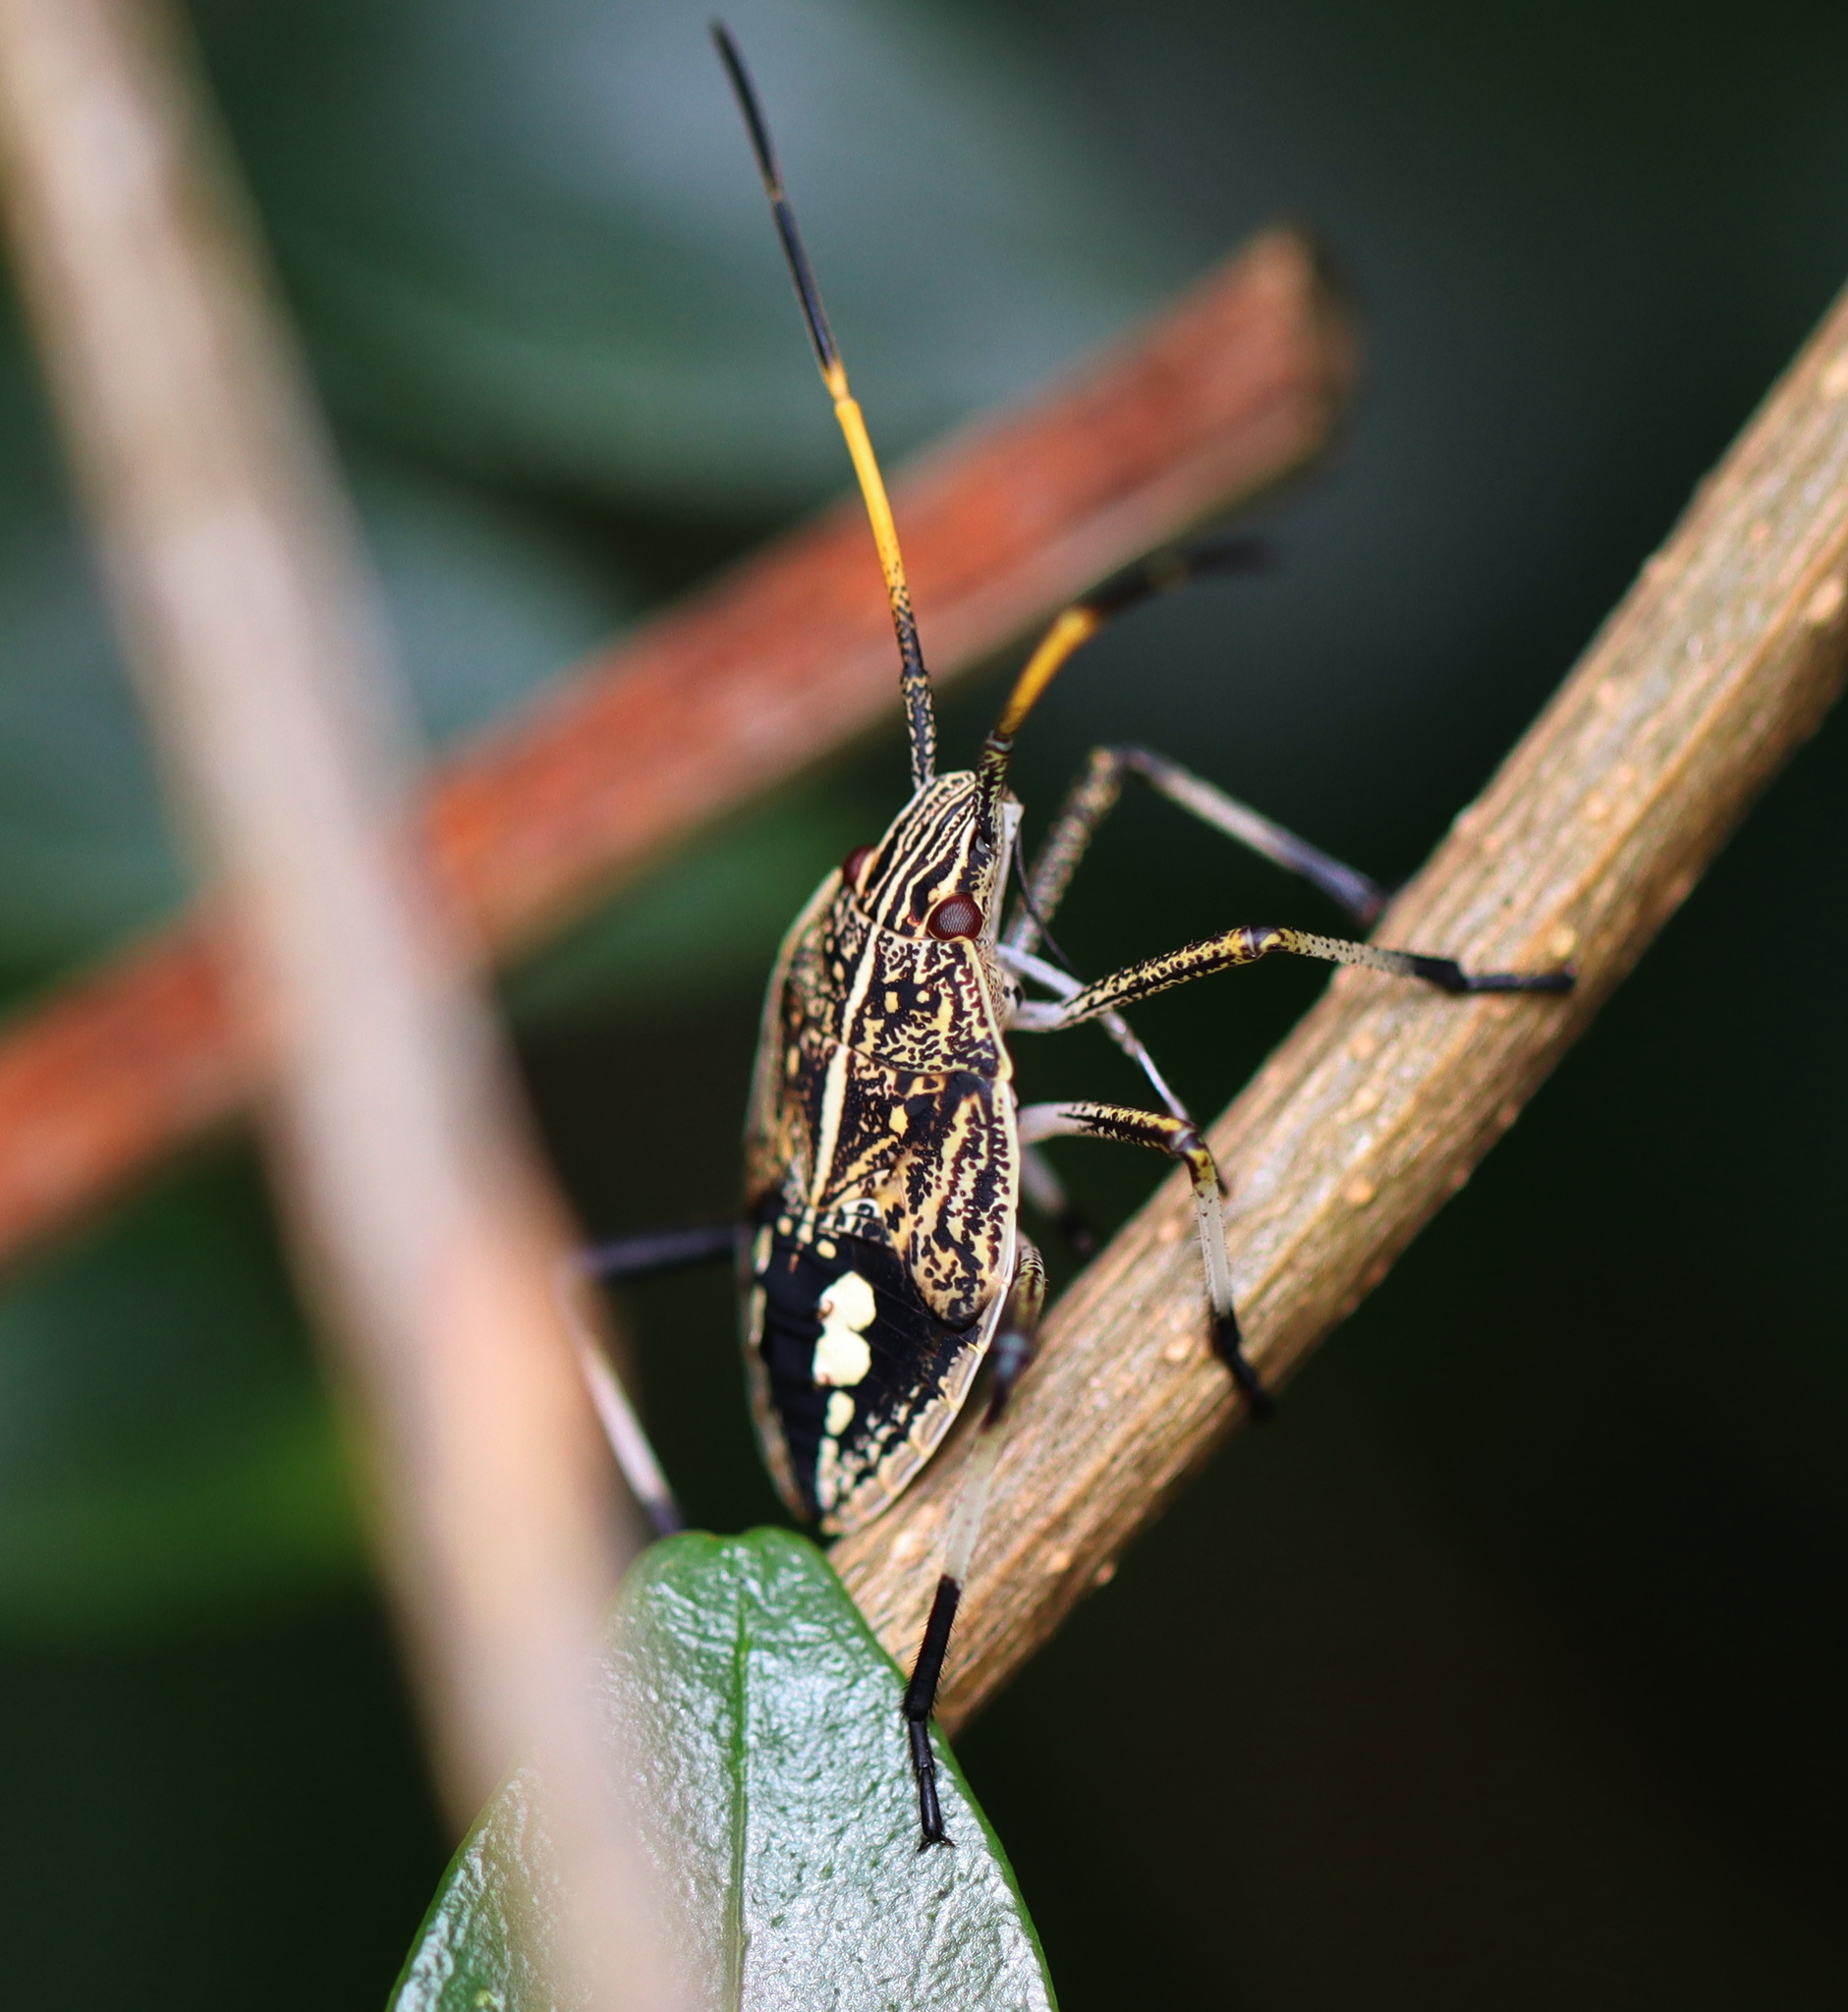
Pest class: stink_bug